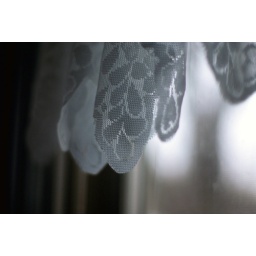
favorite window in my house